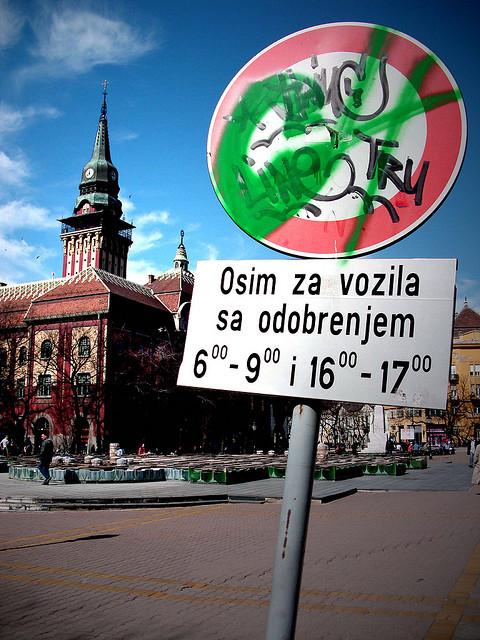
A red and white street sign sitting in front of a church.